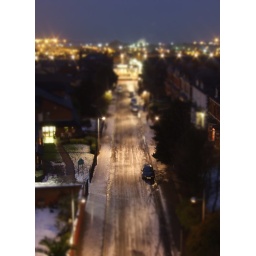
fake tilt shift from car park roof in Bootle.